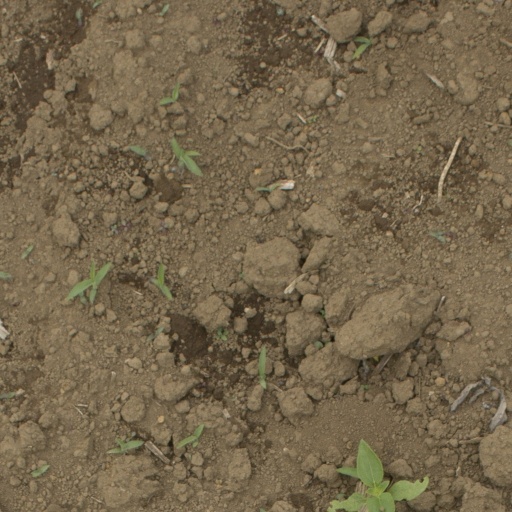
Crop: Jerusalem artichoke